Civil war in Poland (1704–1706)

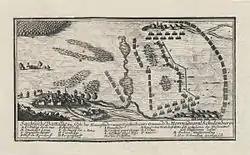
The battle of Fraustadt 1706

Swedish successes (in particular, the Battle of Klissow) led to a growing number of Polish-Lithuanian magnates switching sides, culminating in the formation of Warsaw Confederation on 16 February 1704 and the election of Swedish-endorsed voivode of Poznań, Stanisław I, as the new Polish king on 12 July 1704.